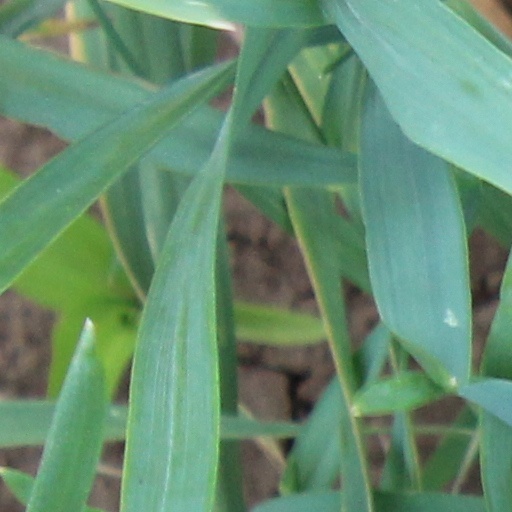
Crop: wheat